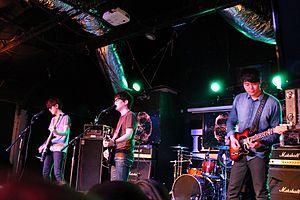
Nell est un groupe de rock indépendant sud-coréen, originaire de Séoul. Formé en 2001, le groupe se compose du chanteur principal, claviériste et guitariste Kim Jong-wan, du guitariste principal Lee Jae-kyong, du bassiste Lee Jung-hoon et du batteur Jung Jae-won. Le nom du groupe vient du film Nell, dans lequel Jodie Foster a joué.